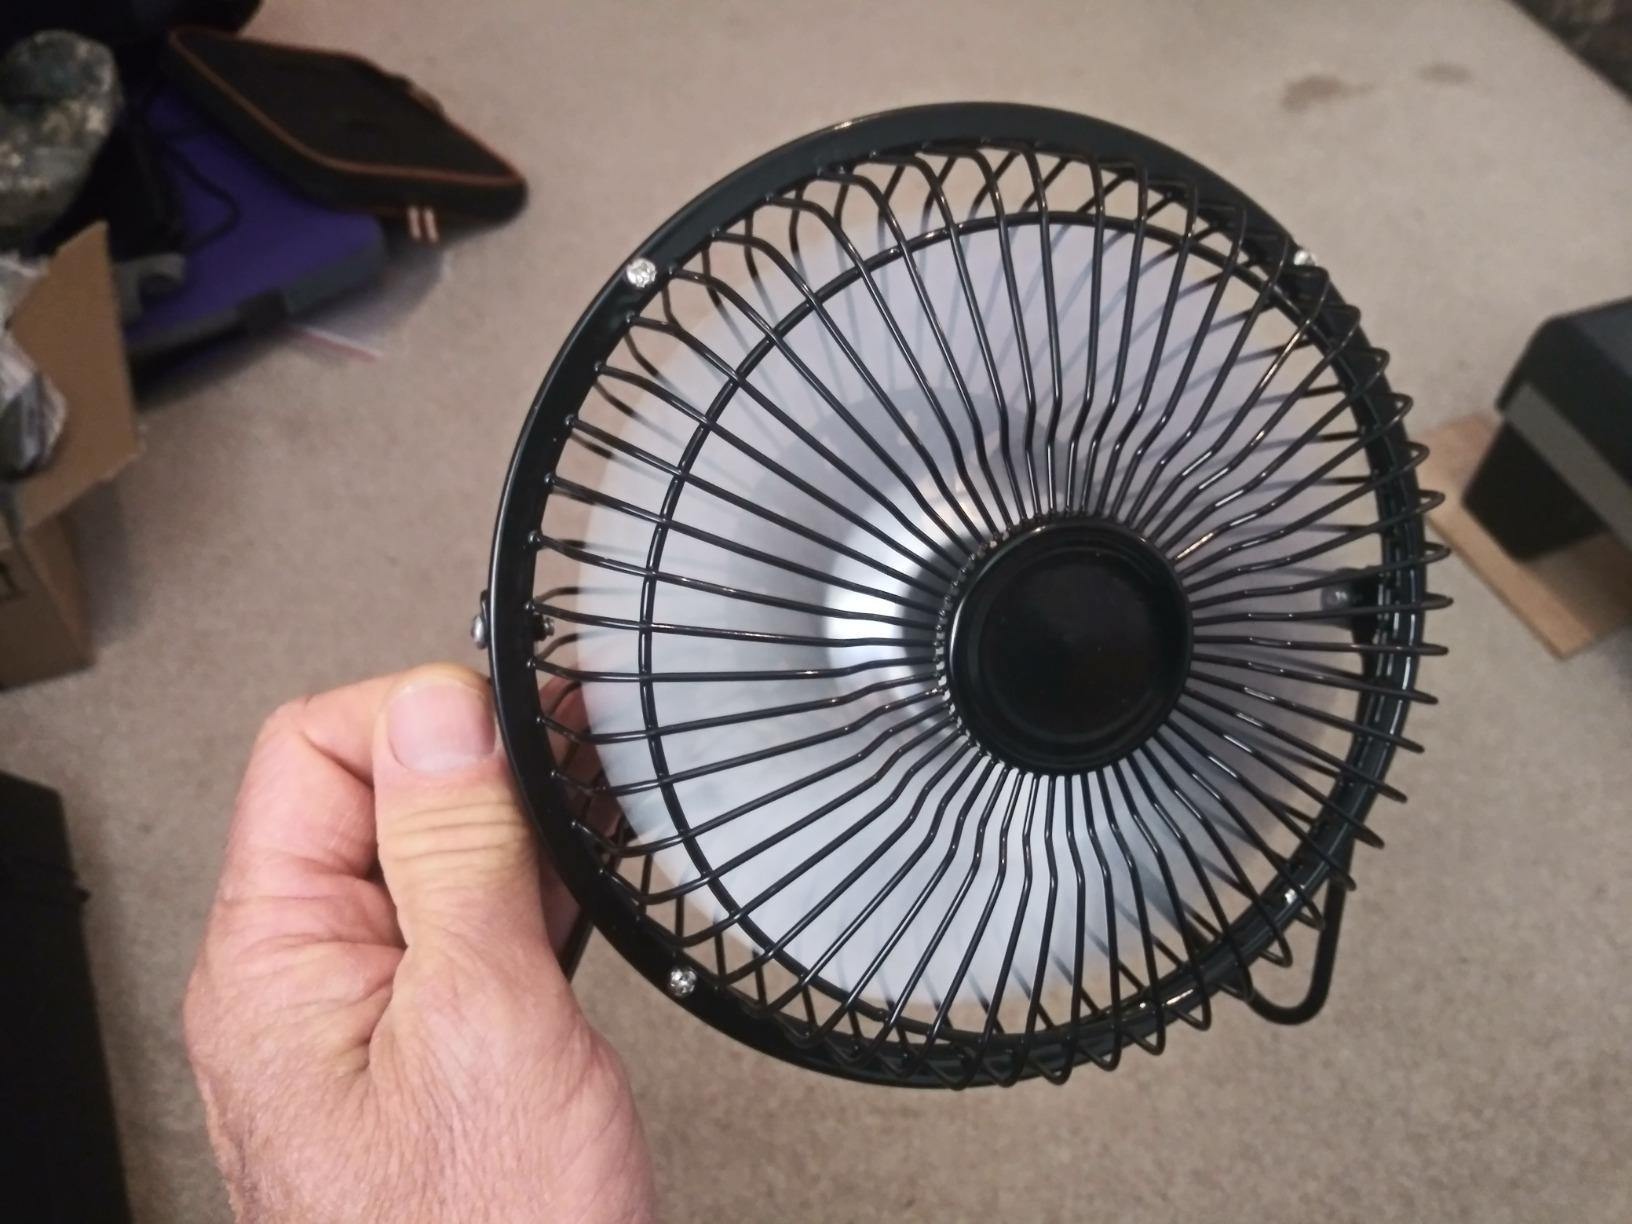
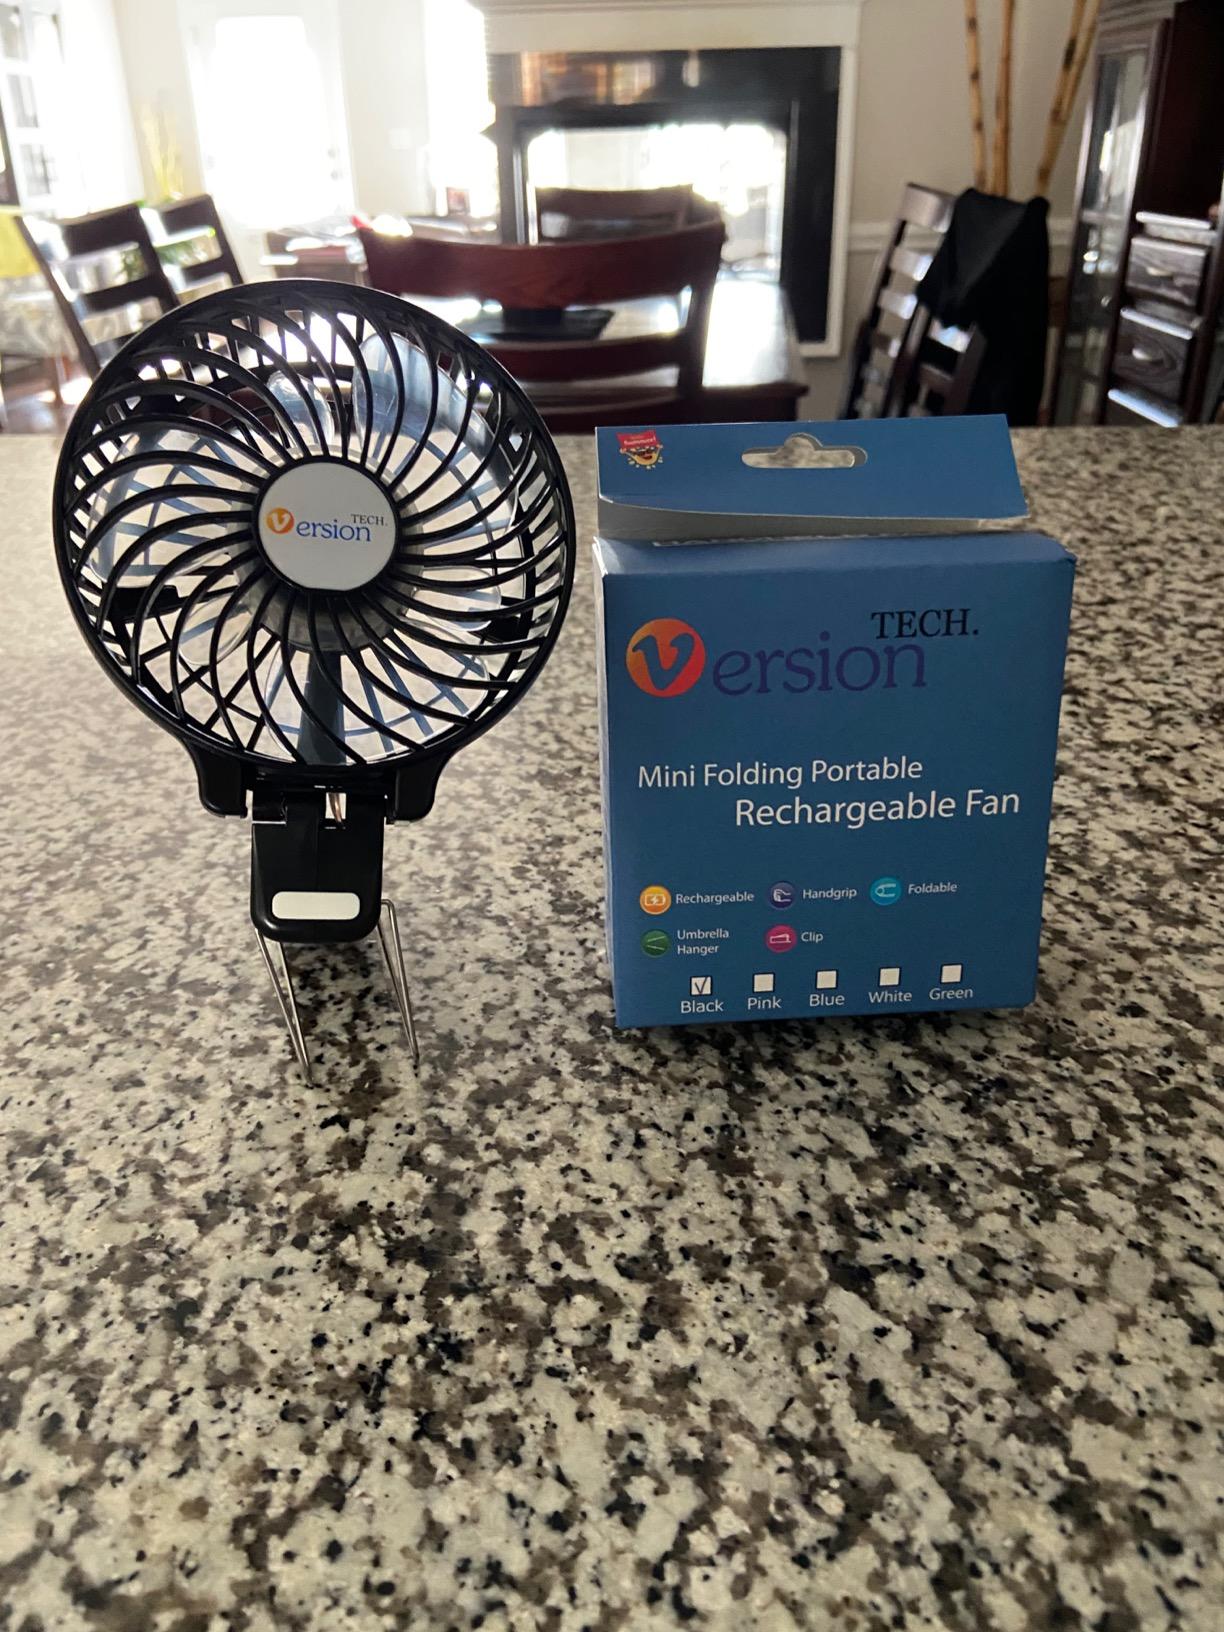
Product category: fan
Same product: no